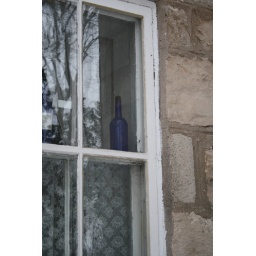
Blue bottle in the window at the House of the Dove.